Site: brandenburg
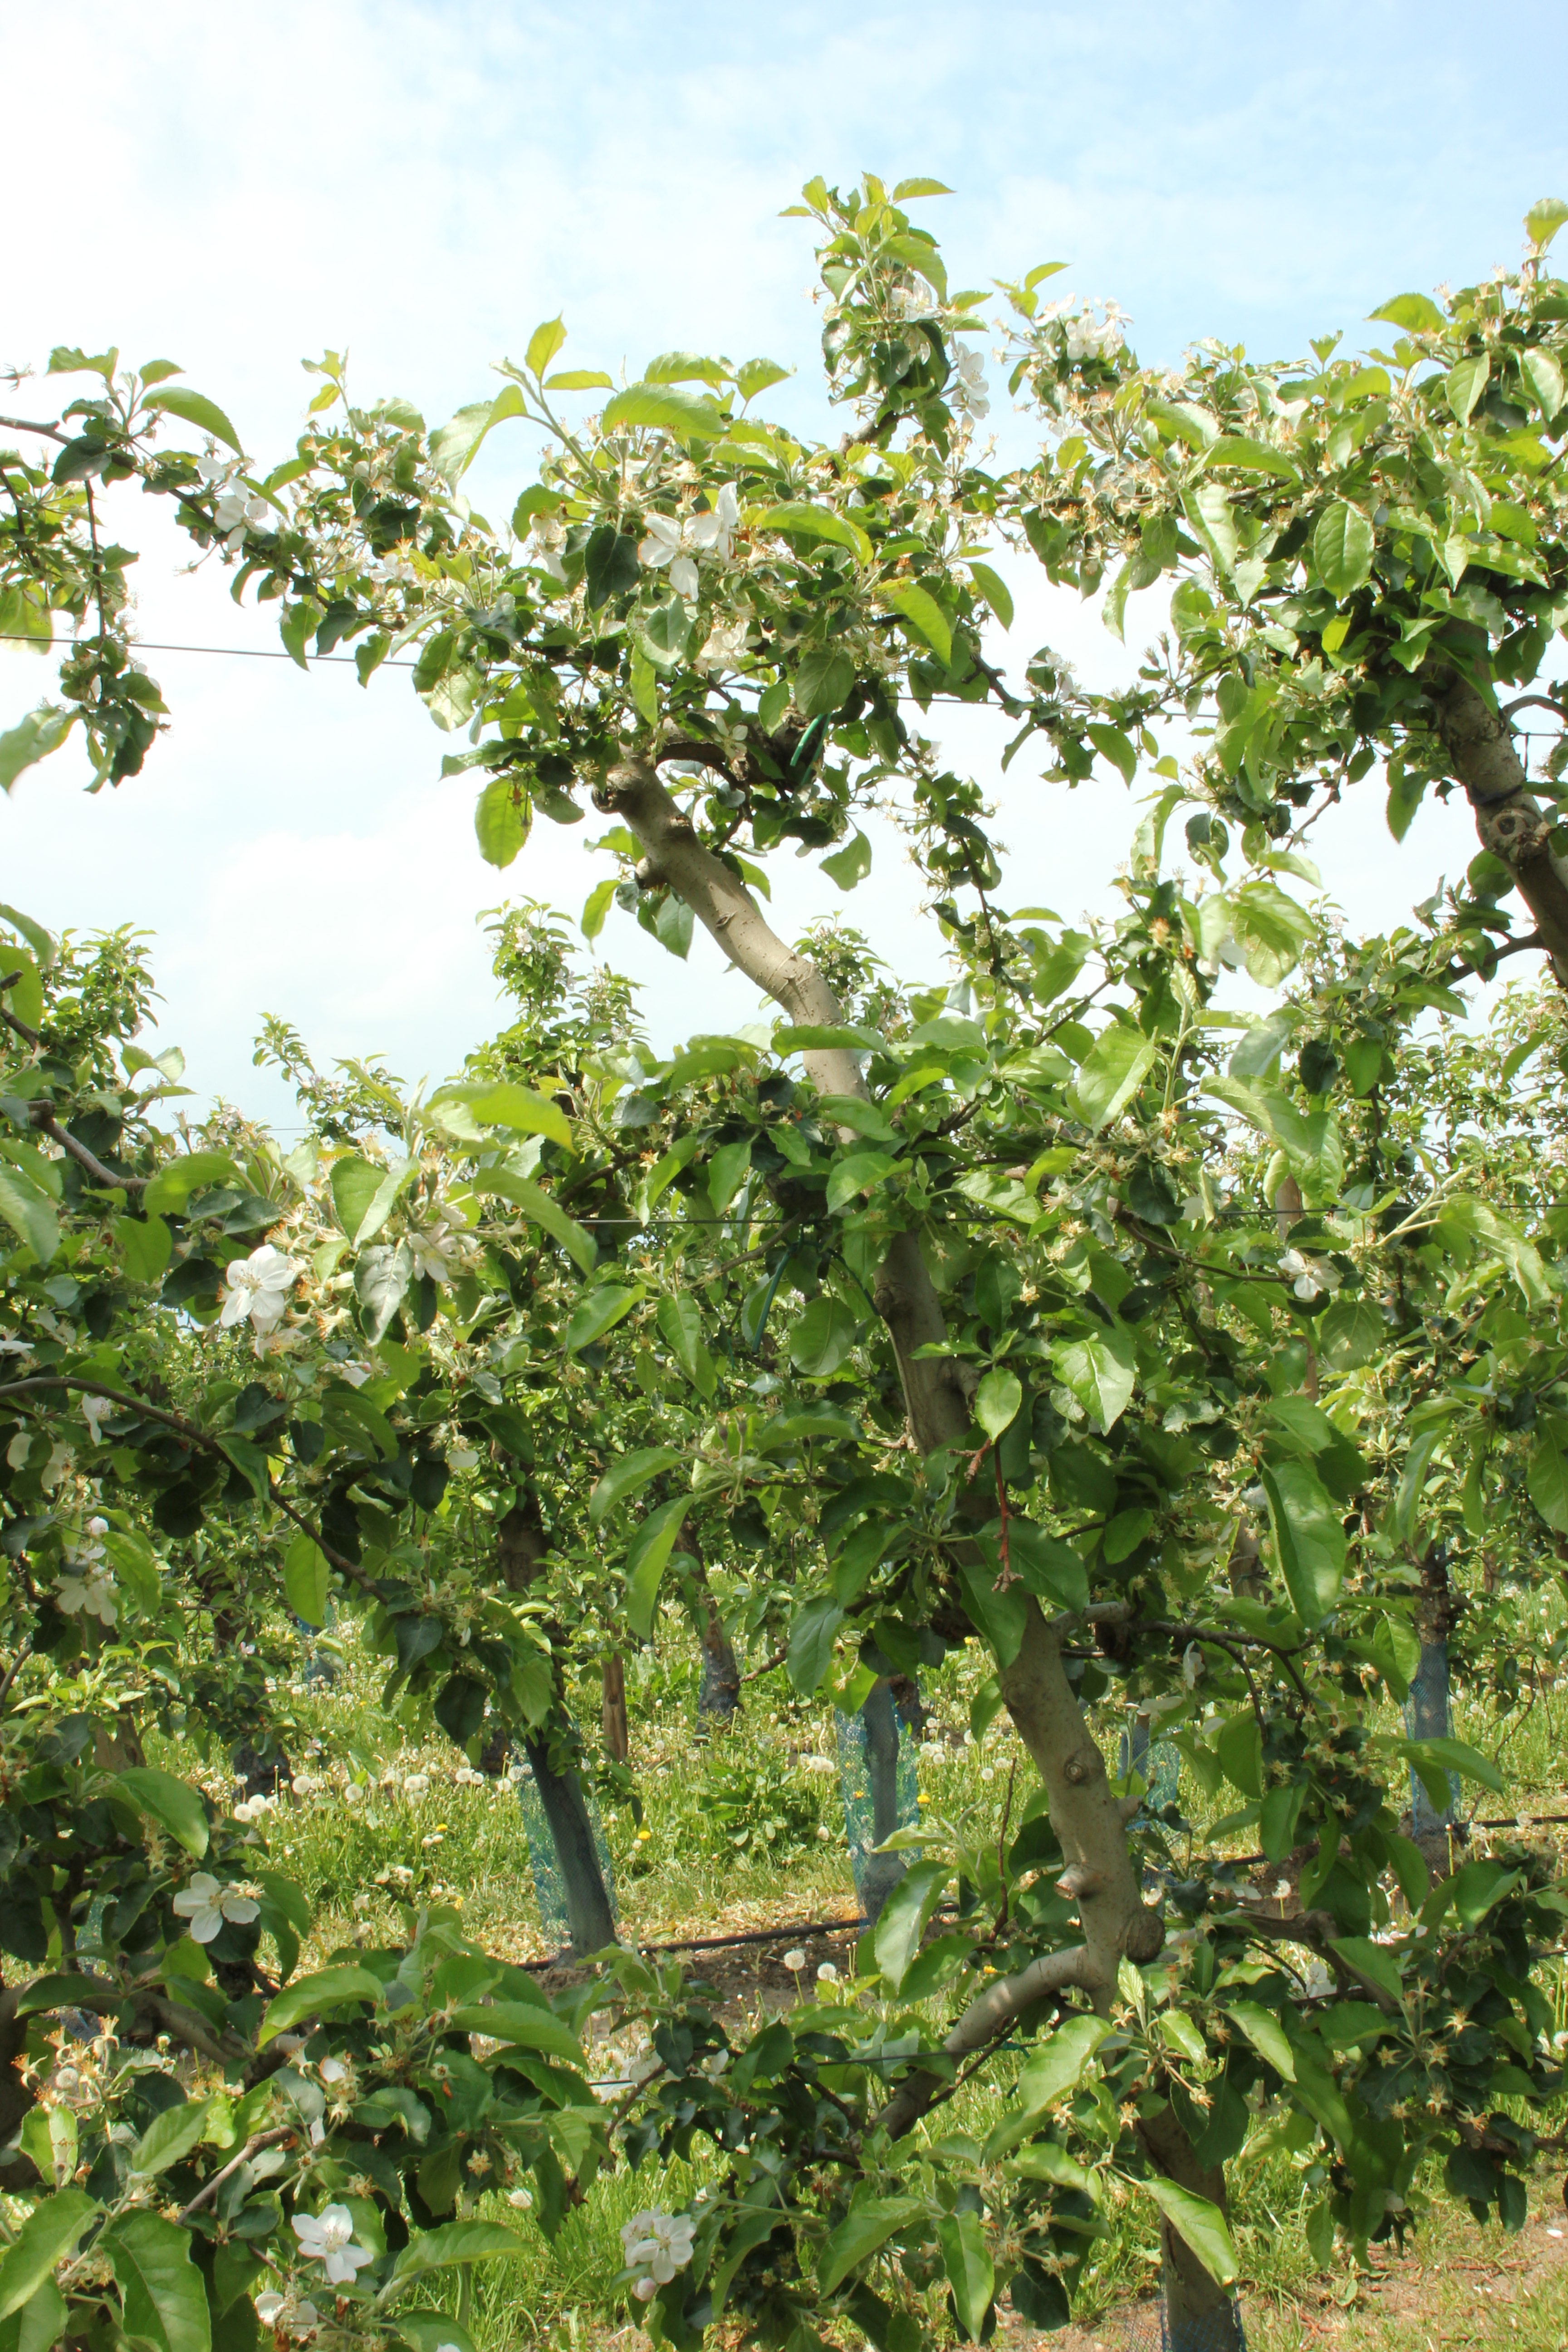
Growth stage (BBCH 67): Flowering